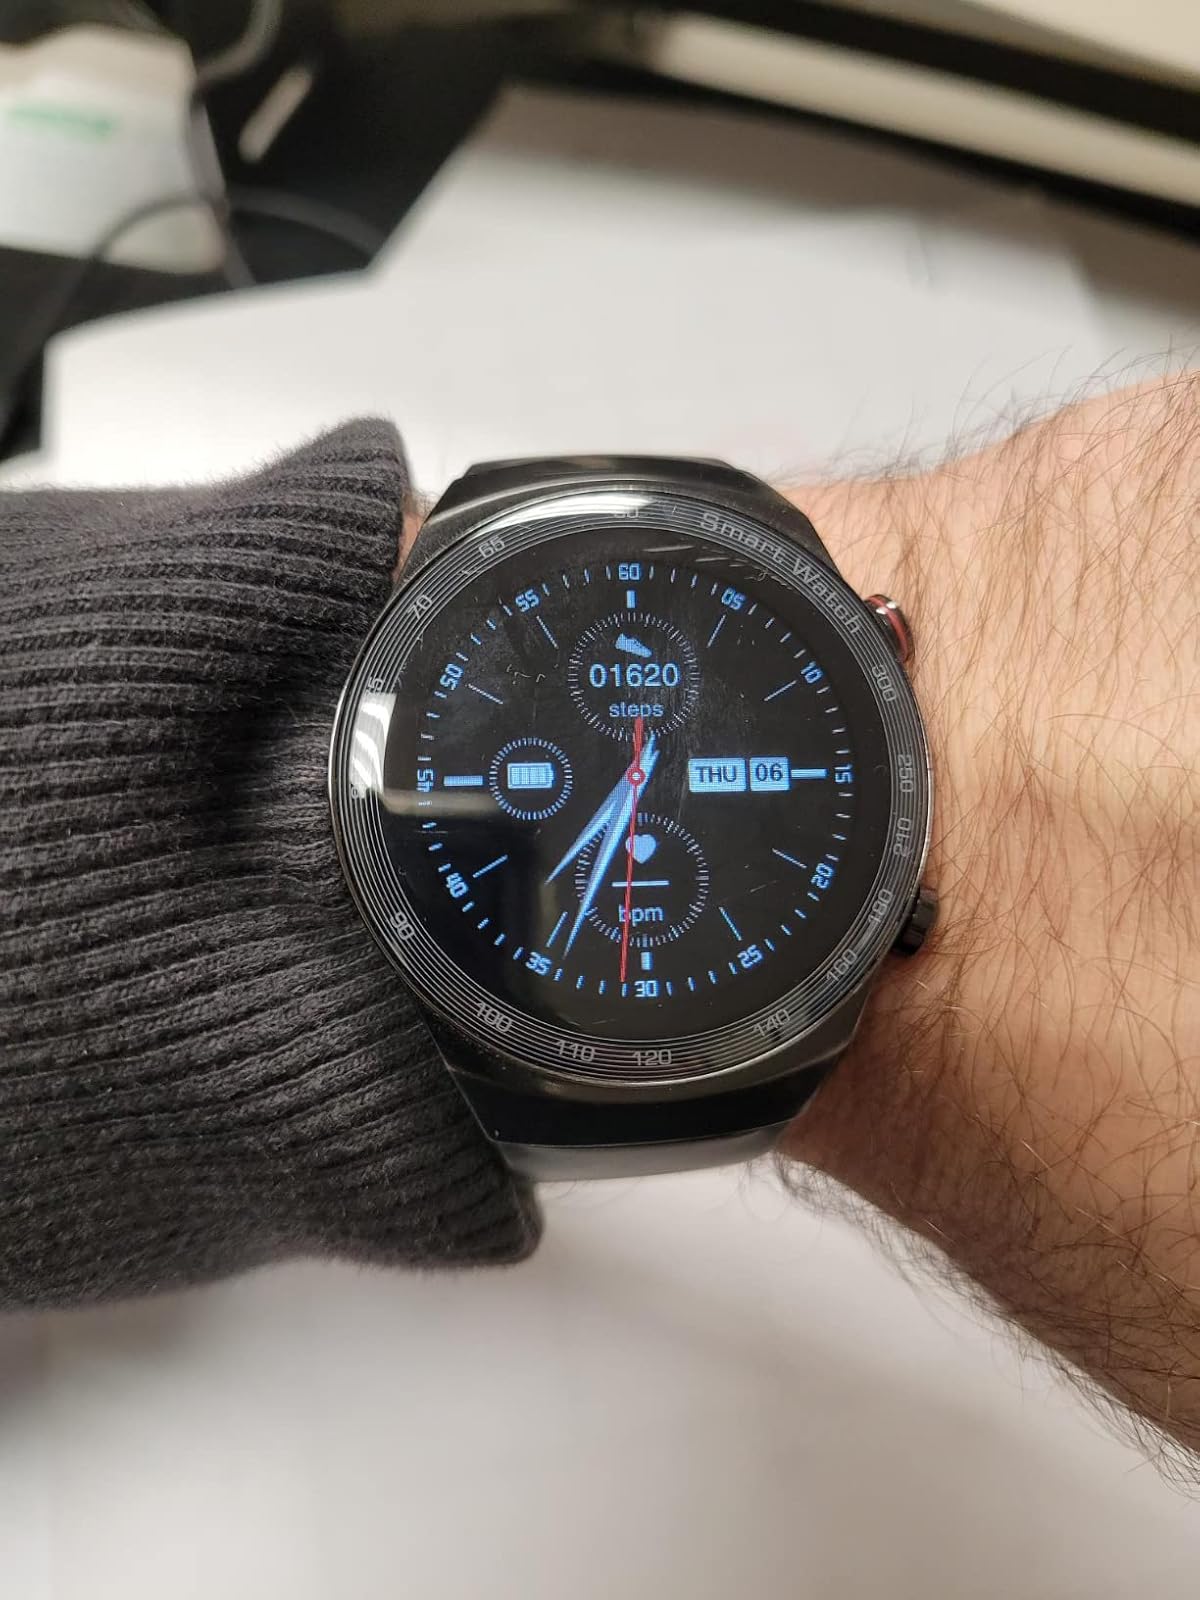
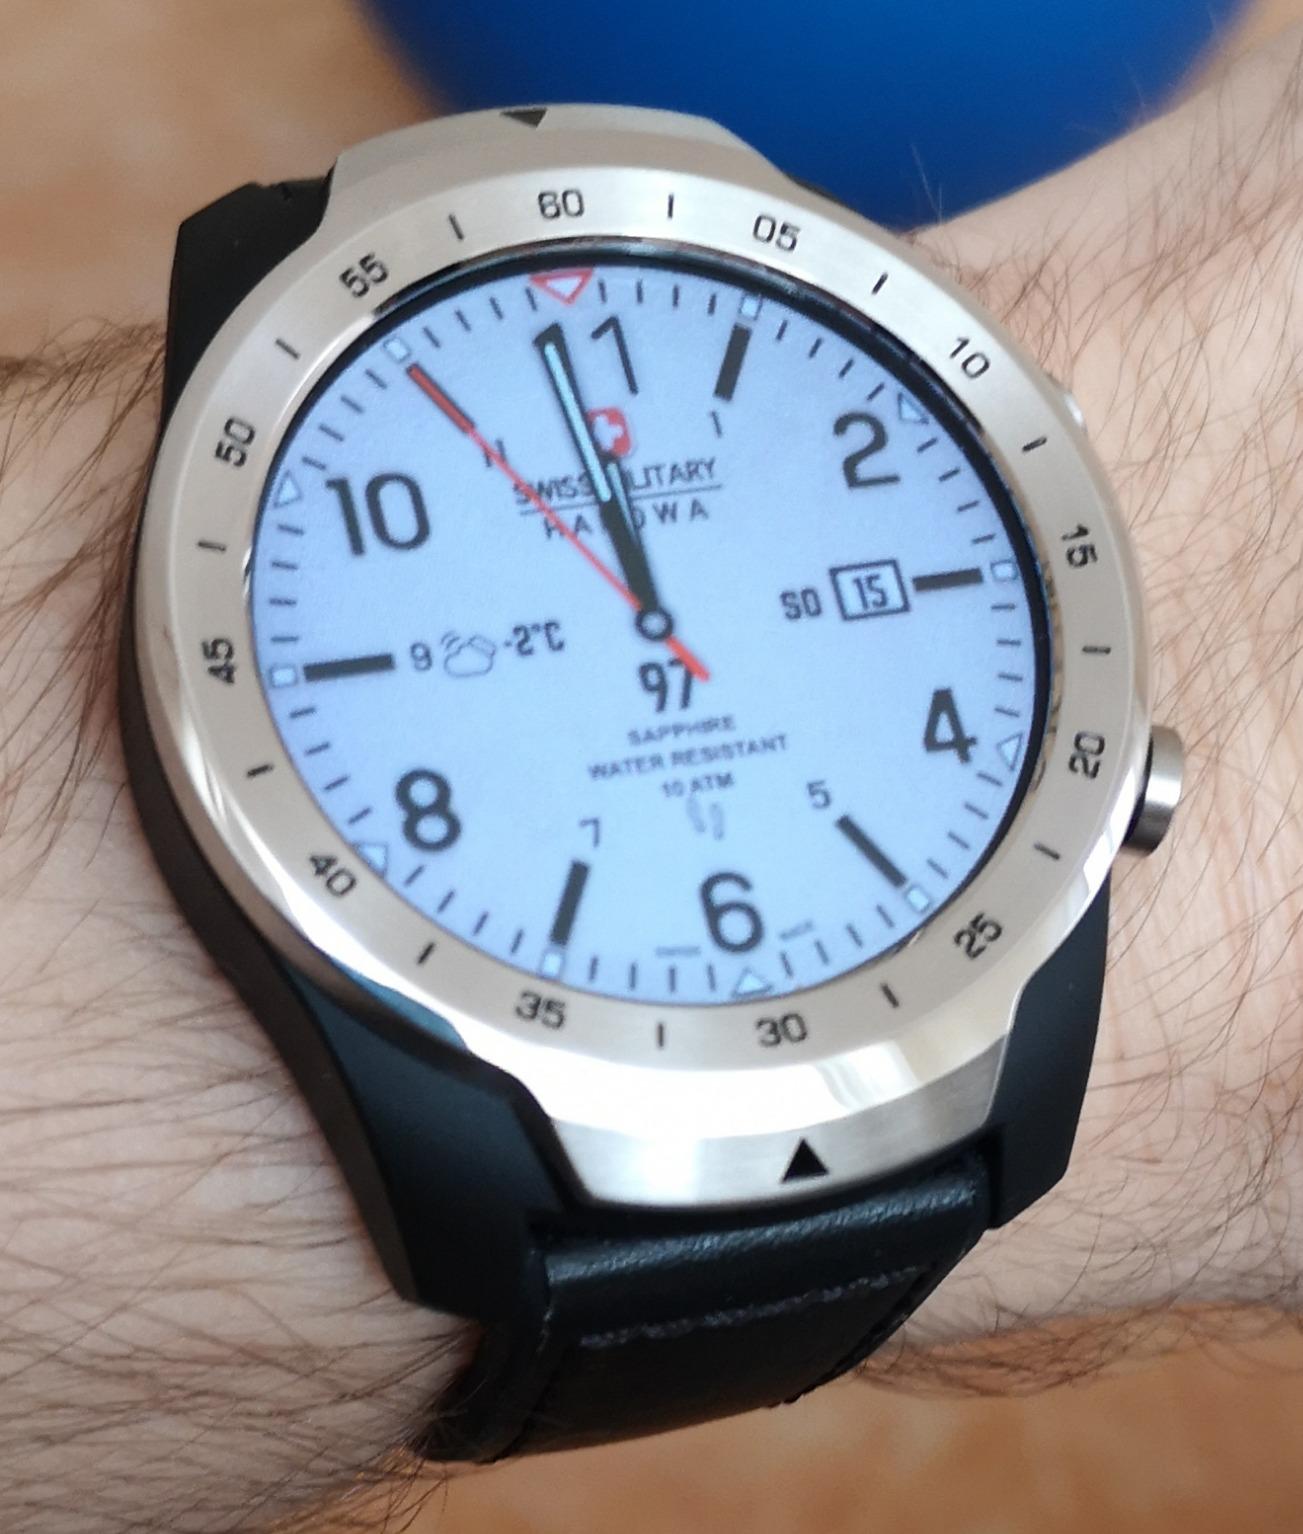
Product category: smartwatch
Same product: no